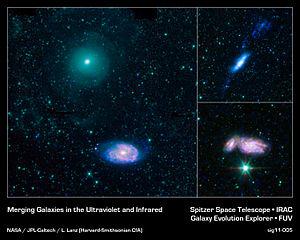
NGC 474 est une galaxie lenticulaire située dans la constellation des Poissons à environ 103 millions d'années-lumière de la Voie lactée. NGC 474 a été découvert par l'astronome germano-britannique William Herschel en 1784.
NGC 470 est une galaxie spirale située dans la constellation des Poissons à environ 69 millions d'années-lumière de la Voie lactée. NGC 470 a été découvert par l'astronome germano-britannique William Herschel en 1784.